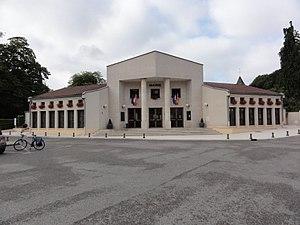
Savonnières-devant-Bar (Meuse) mairie